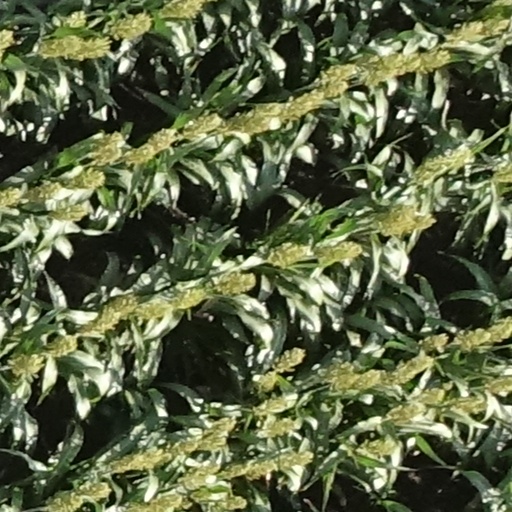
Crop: sorghum